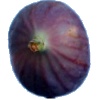
Label: Fig 1